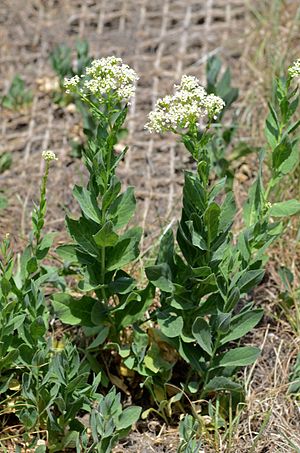
Hjertekarse
Hjertekarse er en flerårig, 20-50 cm høj plante i korsblomst-familien. Jordstænglen er krybende og arten kan danne store og tætte bestande. Bladene er svagt takkede med pilformet omfattende grund. De hvide blomster er vellugtende og 5-6 mm store. Skulpen er smalvægget og bredt hjerteformet med en blivende griffel på 1-2 mm. Stænglen er håret. Den er oprindeligt hjemmehørende i Middelhavsområdet og Vestasien, men er nu spredt som ukrudtsplante mange steder i verden.